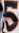
Number: 5